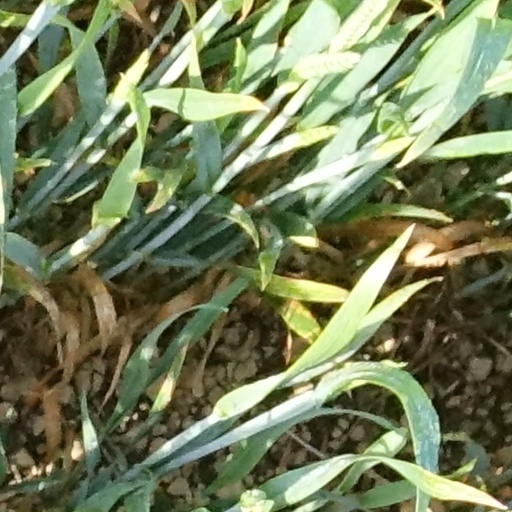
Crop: wheat